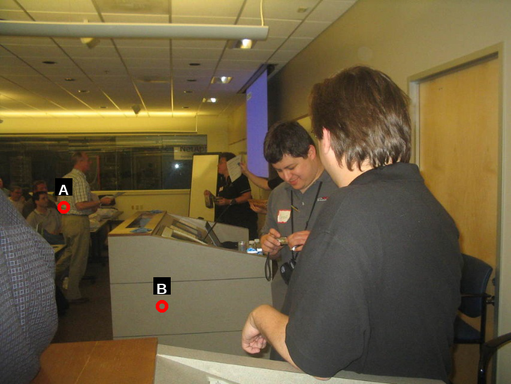
Question: Two points are circled on the image, labeled by A and B beside each circle. Which point is closer to the camera?
Select from the following choices.
(A) A is closer
(B) B is closer
Answer: B